Titanomyrma

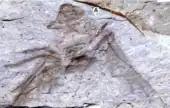
"Titianomyrma" sp.Eocene Okanagan Highlands

An undescribed species has been reported from the Eckfeld Maar of Germany. Archibald, Mathewes, & Aase (2023) reported a "Titanomyrma" queen from the Allenby Formation, and noted the range extension for Formiciinae into the Eocene Okanagan Highlands, as the subfamily was previously considered a strictly thermophilic ant group. Due to complications arising from preservational distortion during diagenesis, they were unable to determine the correct size of the queen in life. If the distortion was lateral, then compression to bilateral symmetry yielded an adult length of approximately , placing it the same range as "Formicium berryi" and "F. brodiei", known only from wings, and suggested as possible males. Conversely stretching the fossil to bilateral symmetry results in a larger length estimate, placing it as comparable to queens of "T. lubei" and "T. simillima".